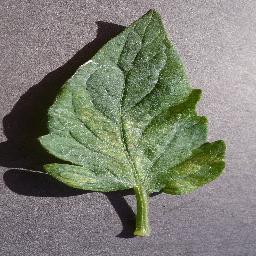
Label: Tomato___Spider_mites Two-spotted_spider_mite